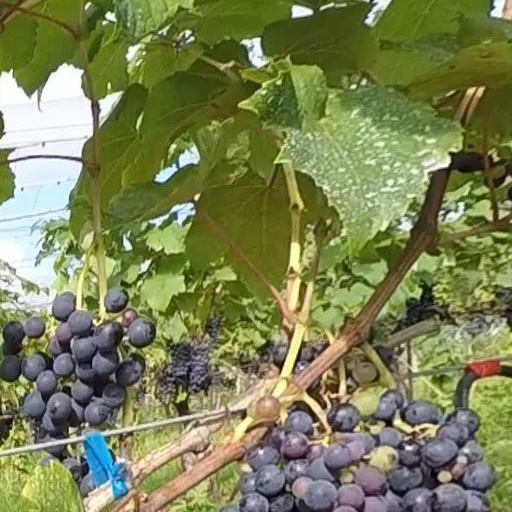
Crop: grape